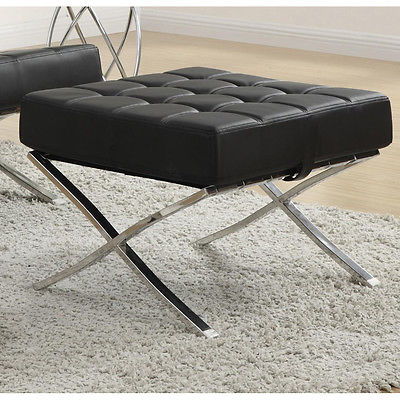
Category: chair